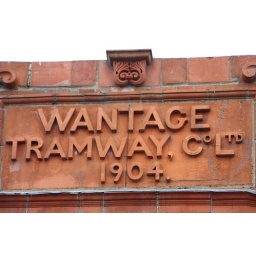
Old Wantage tramway building in Mill street